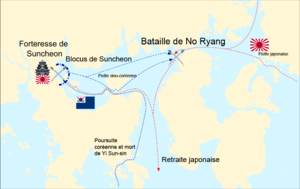
La bataille navale de No Ryang est la dernière bataille de la guerre d'Imjin, qui oppose la Corée de la dynastie Chosŏn et la Chine de la dynastie Ming à l'Empire japonais de Hideyoshi Toyotomi de 1592 à 1598. Les flottes belligérantes sont menées, du côté sino-coréen, par l'amiral Yi Sun-sin et par le Chinois Chen Lin, tandis que, du côté japonais, Shimazu Yoshihiro est le commandant de la flotte.